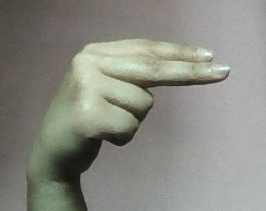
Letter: ain